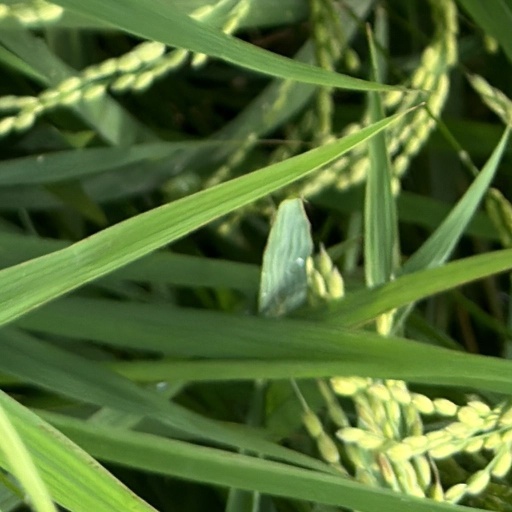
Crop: rice